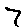
Label: 7